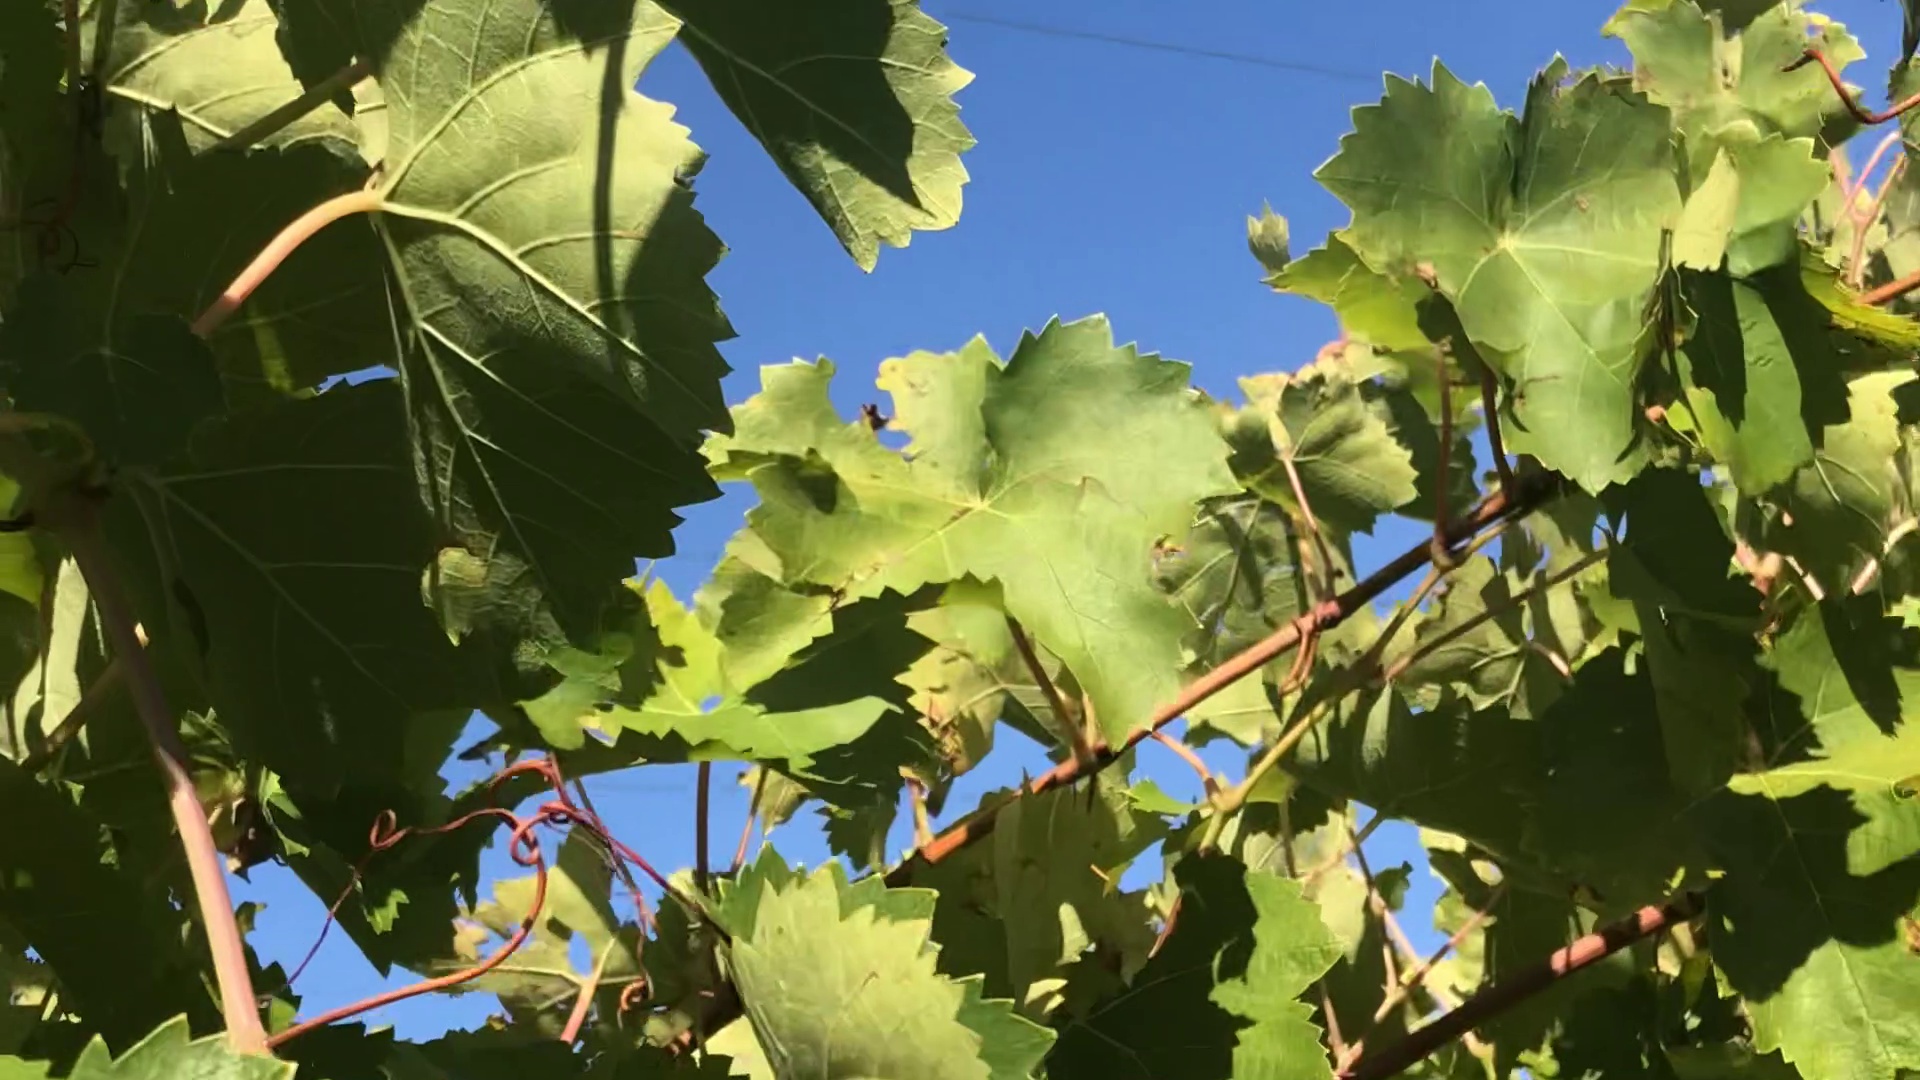
Label: healthy